Stephen Bann

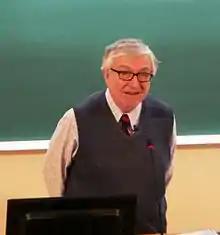
Stephen Bann at public lecture in the University of Tartu on 6 February 2013.

Stephen Bann CBE, FBA (born 1 August 1942) is the emeritus professor of history of art at the University of Bristol.